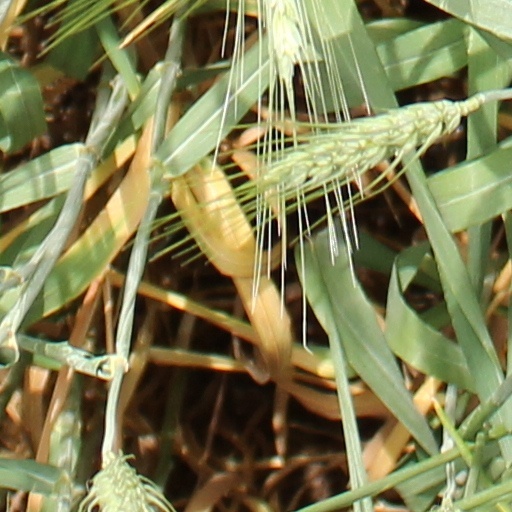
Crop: wheat